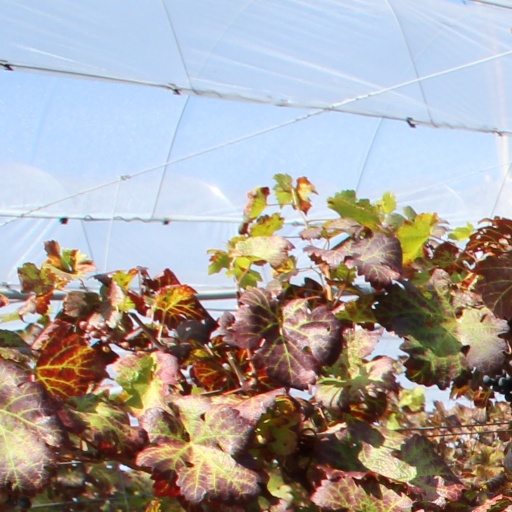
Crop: grape